Marlon Anderson

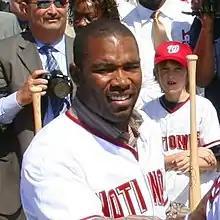
Anderson at the Nationals Park groundbreaking ceremony in 2006

On November 18, 2005, Anderson signed a two-year contract with the Washington Nationals. His contract ensured that the only two big leaguers ever to be named Marlon (the other is Marlon Byrd) would be teammates again on the Nationals.